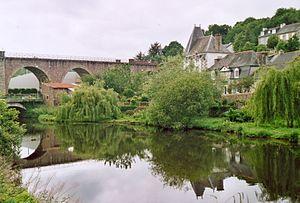
Pontrieux [pɔ̃tʁijø] est une commune du département des Côtes-d'Armor, dans la région Bretagne, en France.